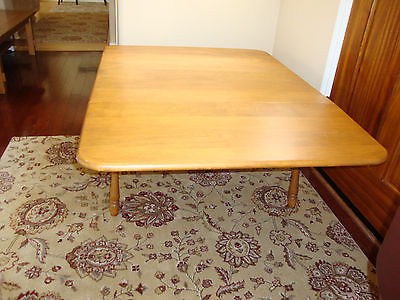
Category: table